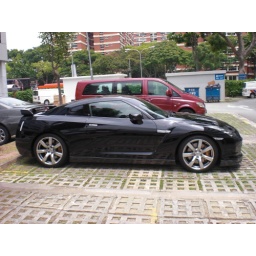
black Nissan GTR parked in the car dealer area in singapore alexandra road ...